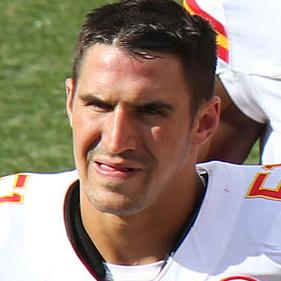
Age: 26